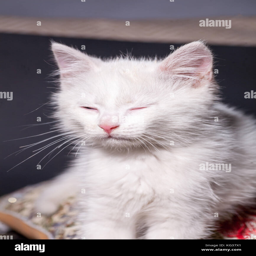
white cat on a colored cushion